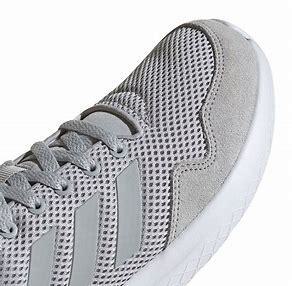
Brand: Adidas
Model: Archivo